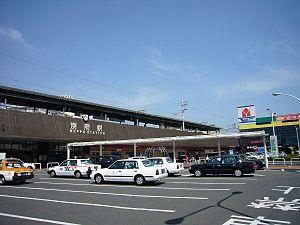
La gare de Beppu est une gare ferroviaire de la ville de Beppu au Japon. La gare est exploitée par la compagnie JR Kyushu.